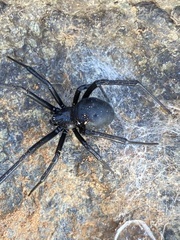
Species: Lactrodectus_hesperus